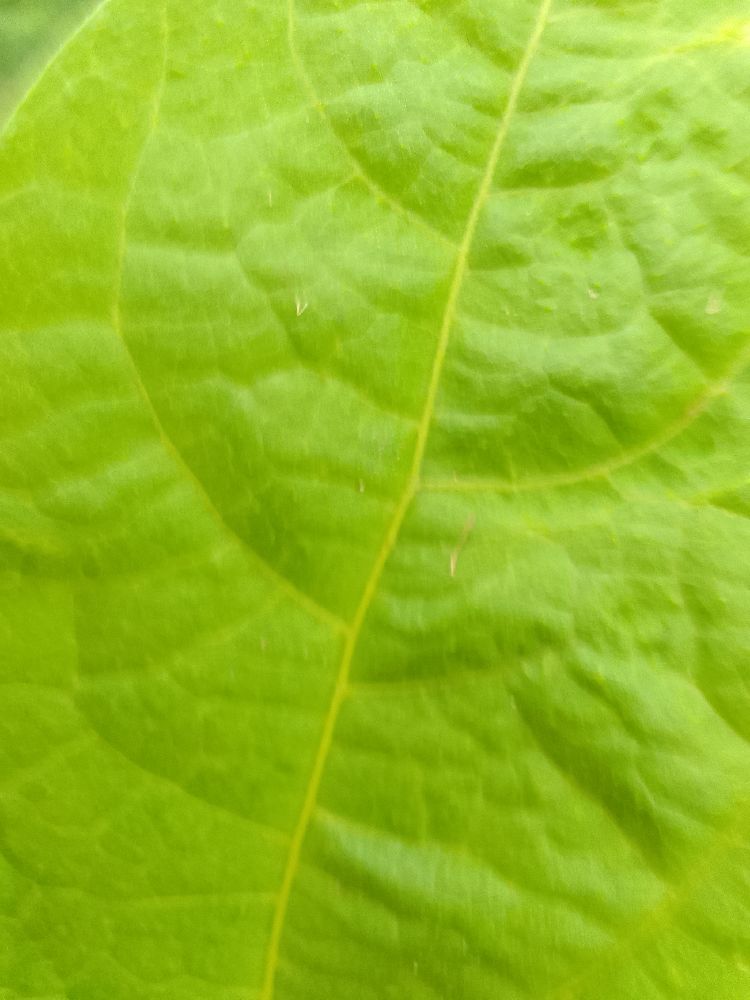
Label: healthy